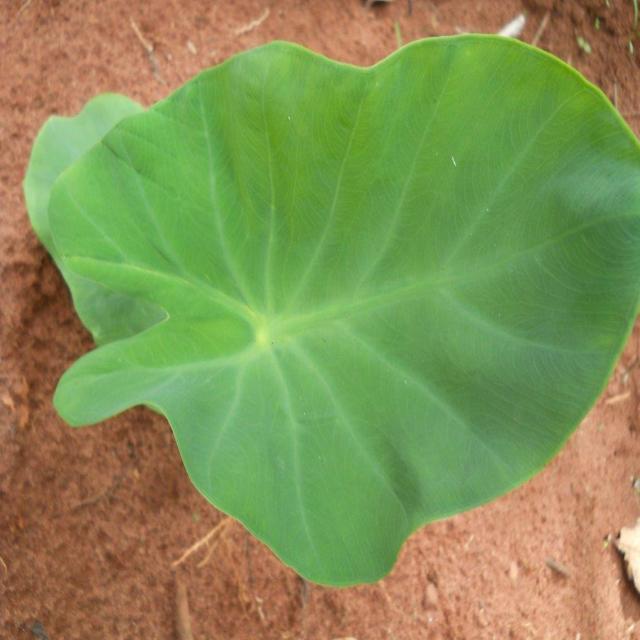
Label: Healthy